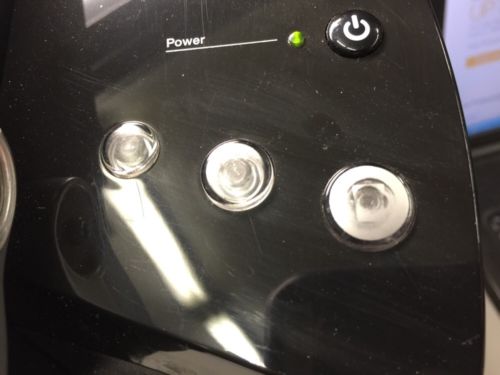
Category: coffee maker